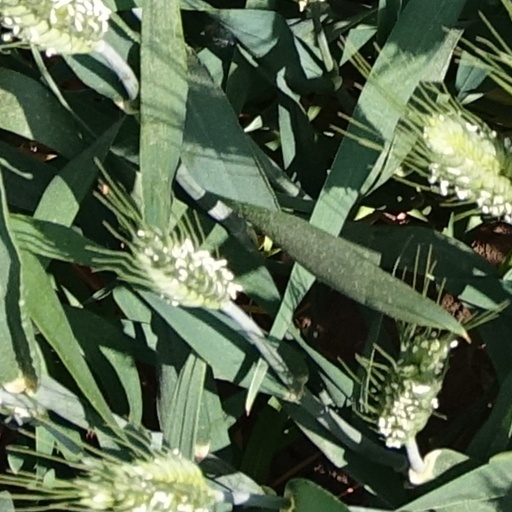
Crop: wheat